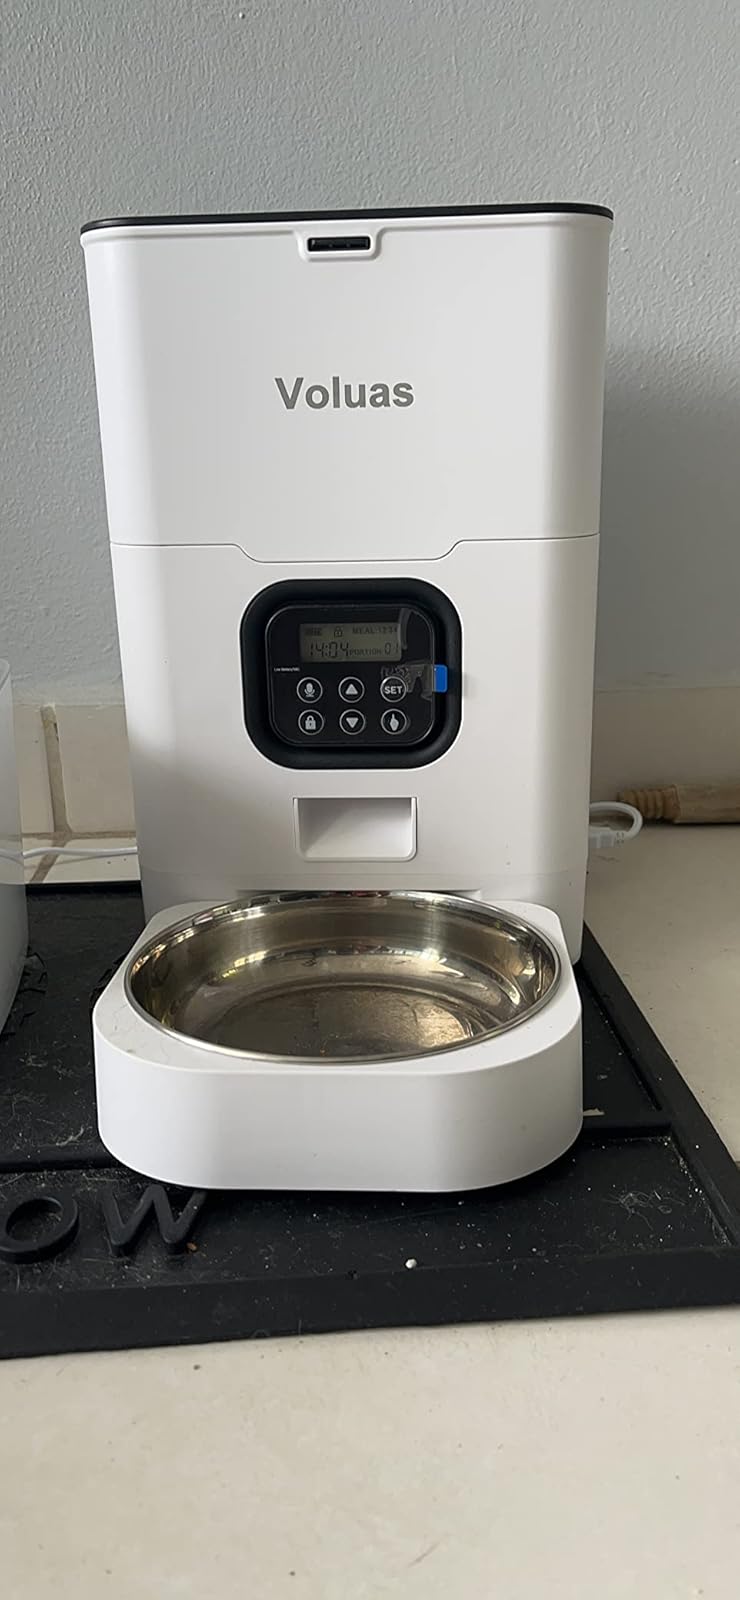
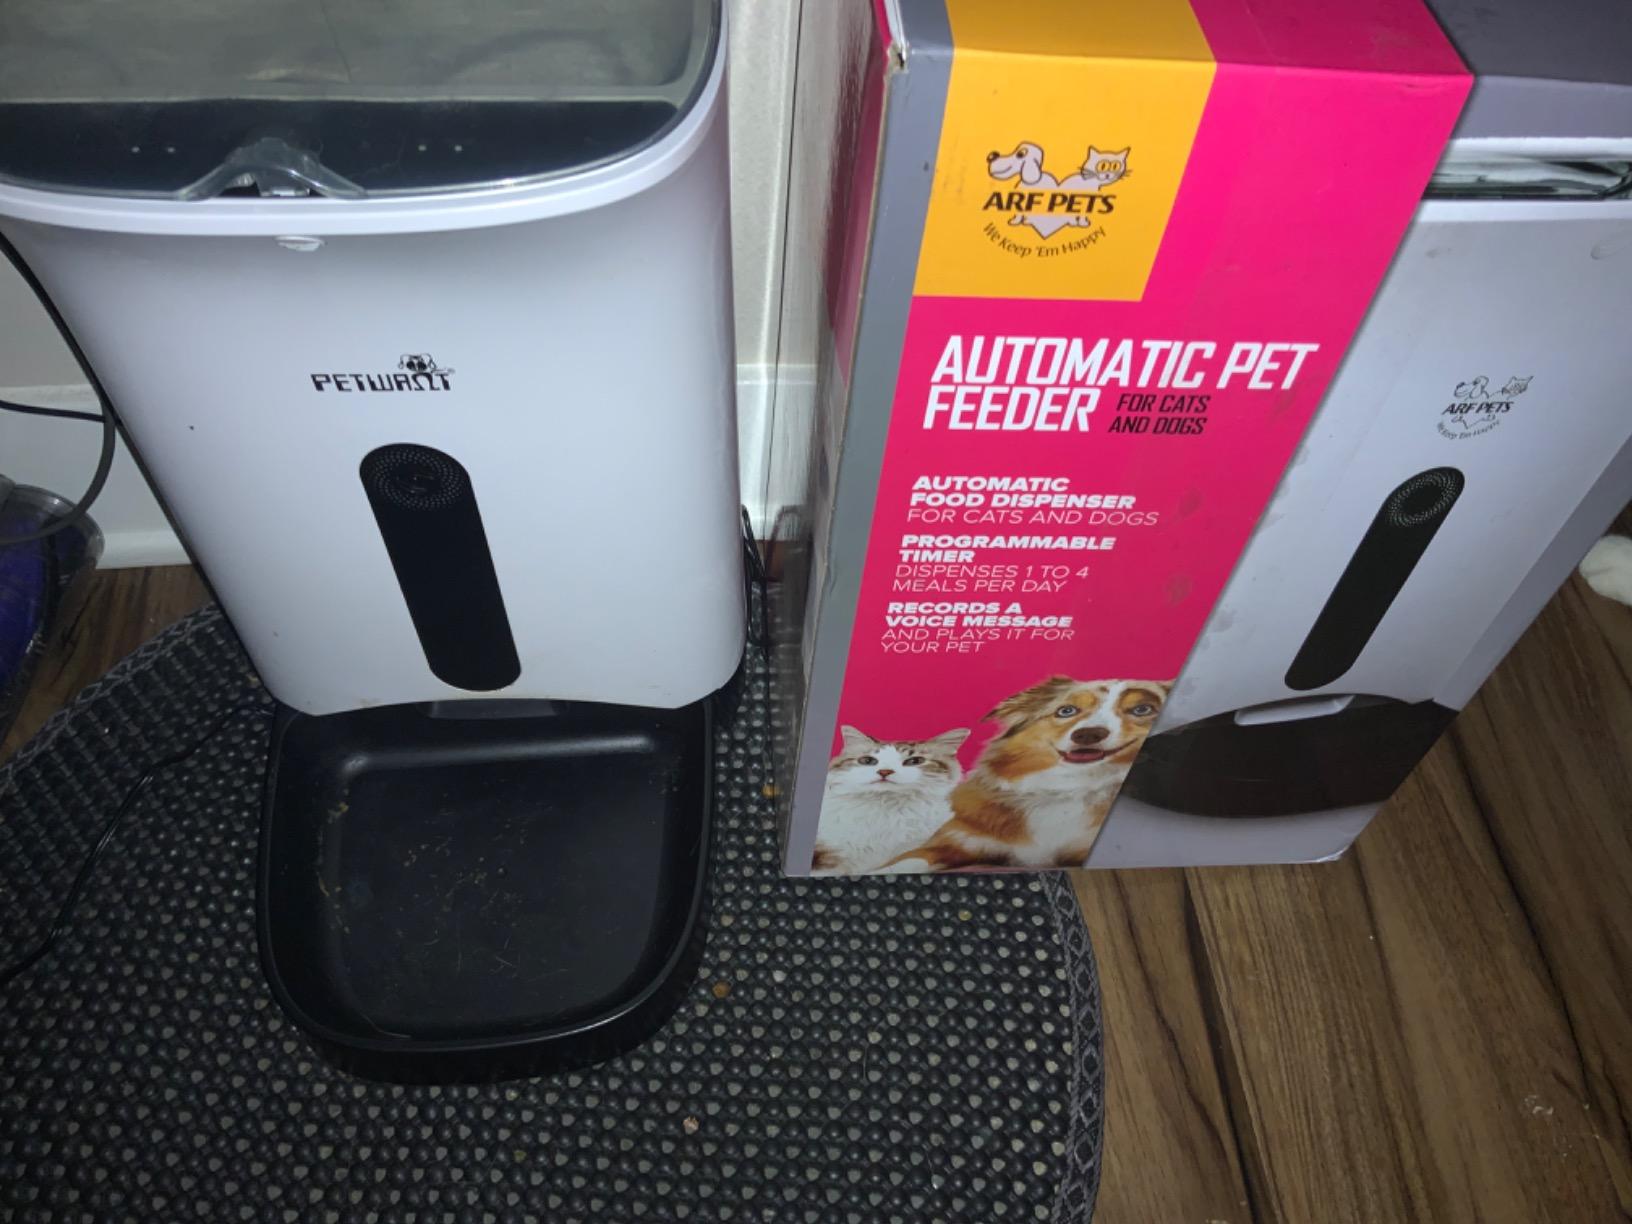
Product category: items_feeder
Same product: no